1901 Brooklyn Superbas season

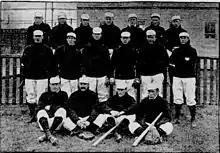

The 1901 Brooklyn Superbas lost several players to the newly official major league, the American League. The Superbas finished third in the National League with a record of 79–57.